Berkeley Park Subdivision Historic District

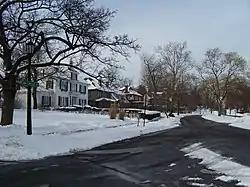

Berkeley Park Subdivision Historic District is a residential subdivision in Syracuse, New York. It was designed in 1911 by Clarence Congdon. It is significant as "an outstanding and highly intact representation of early-twentieth century landscape architectural design."